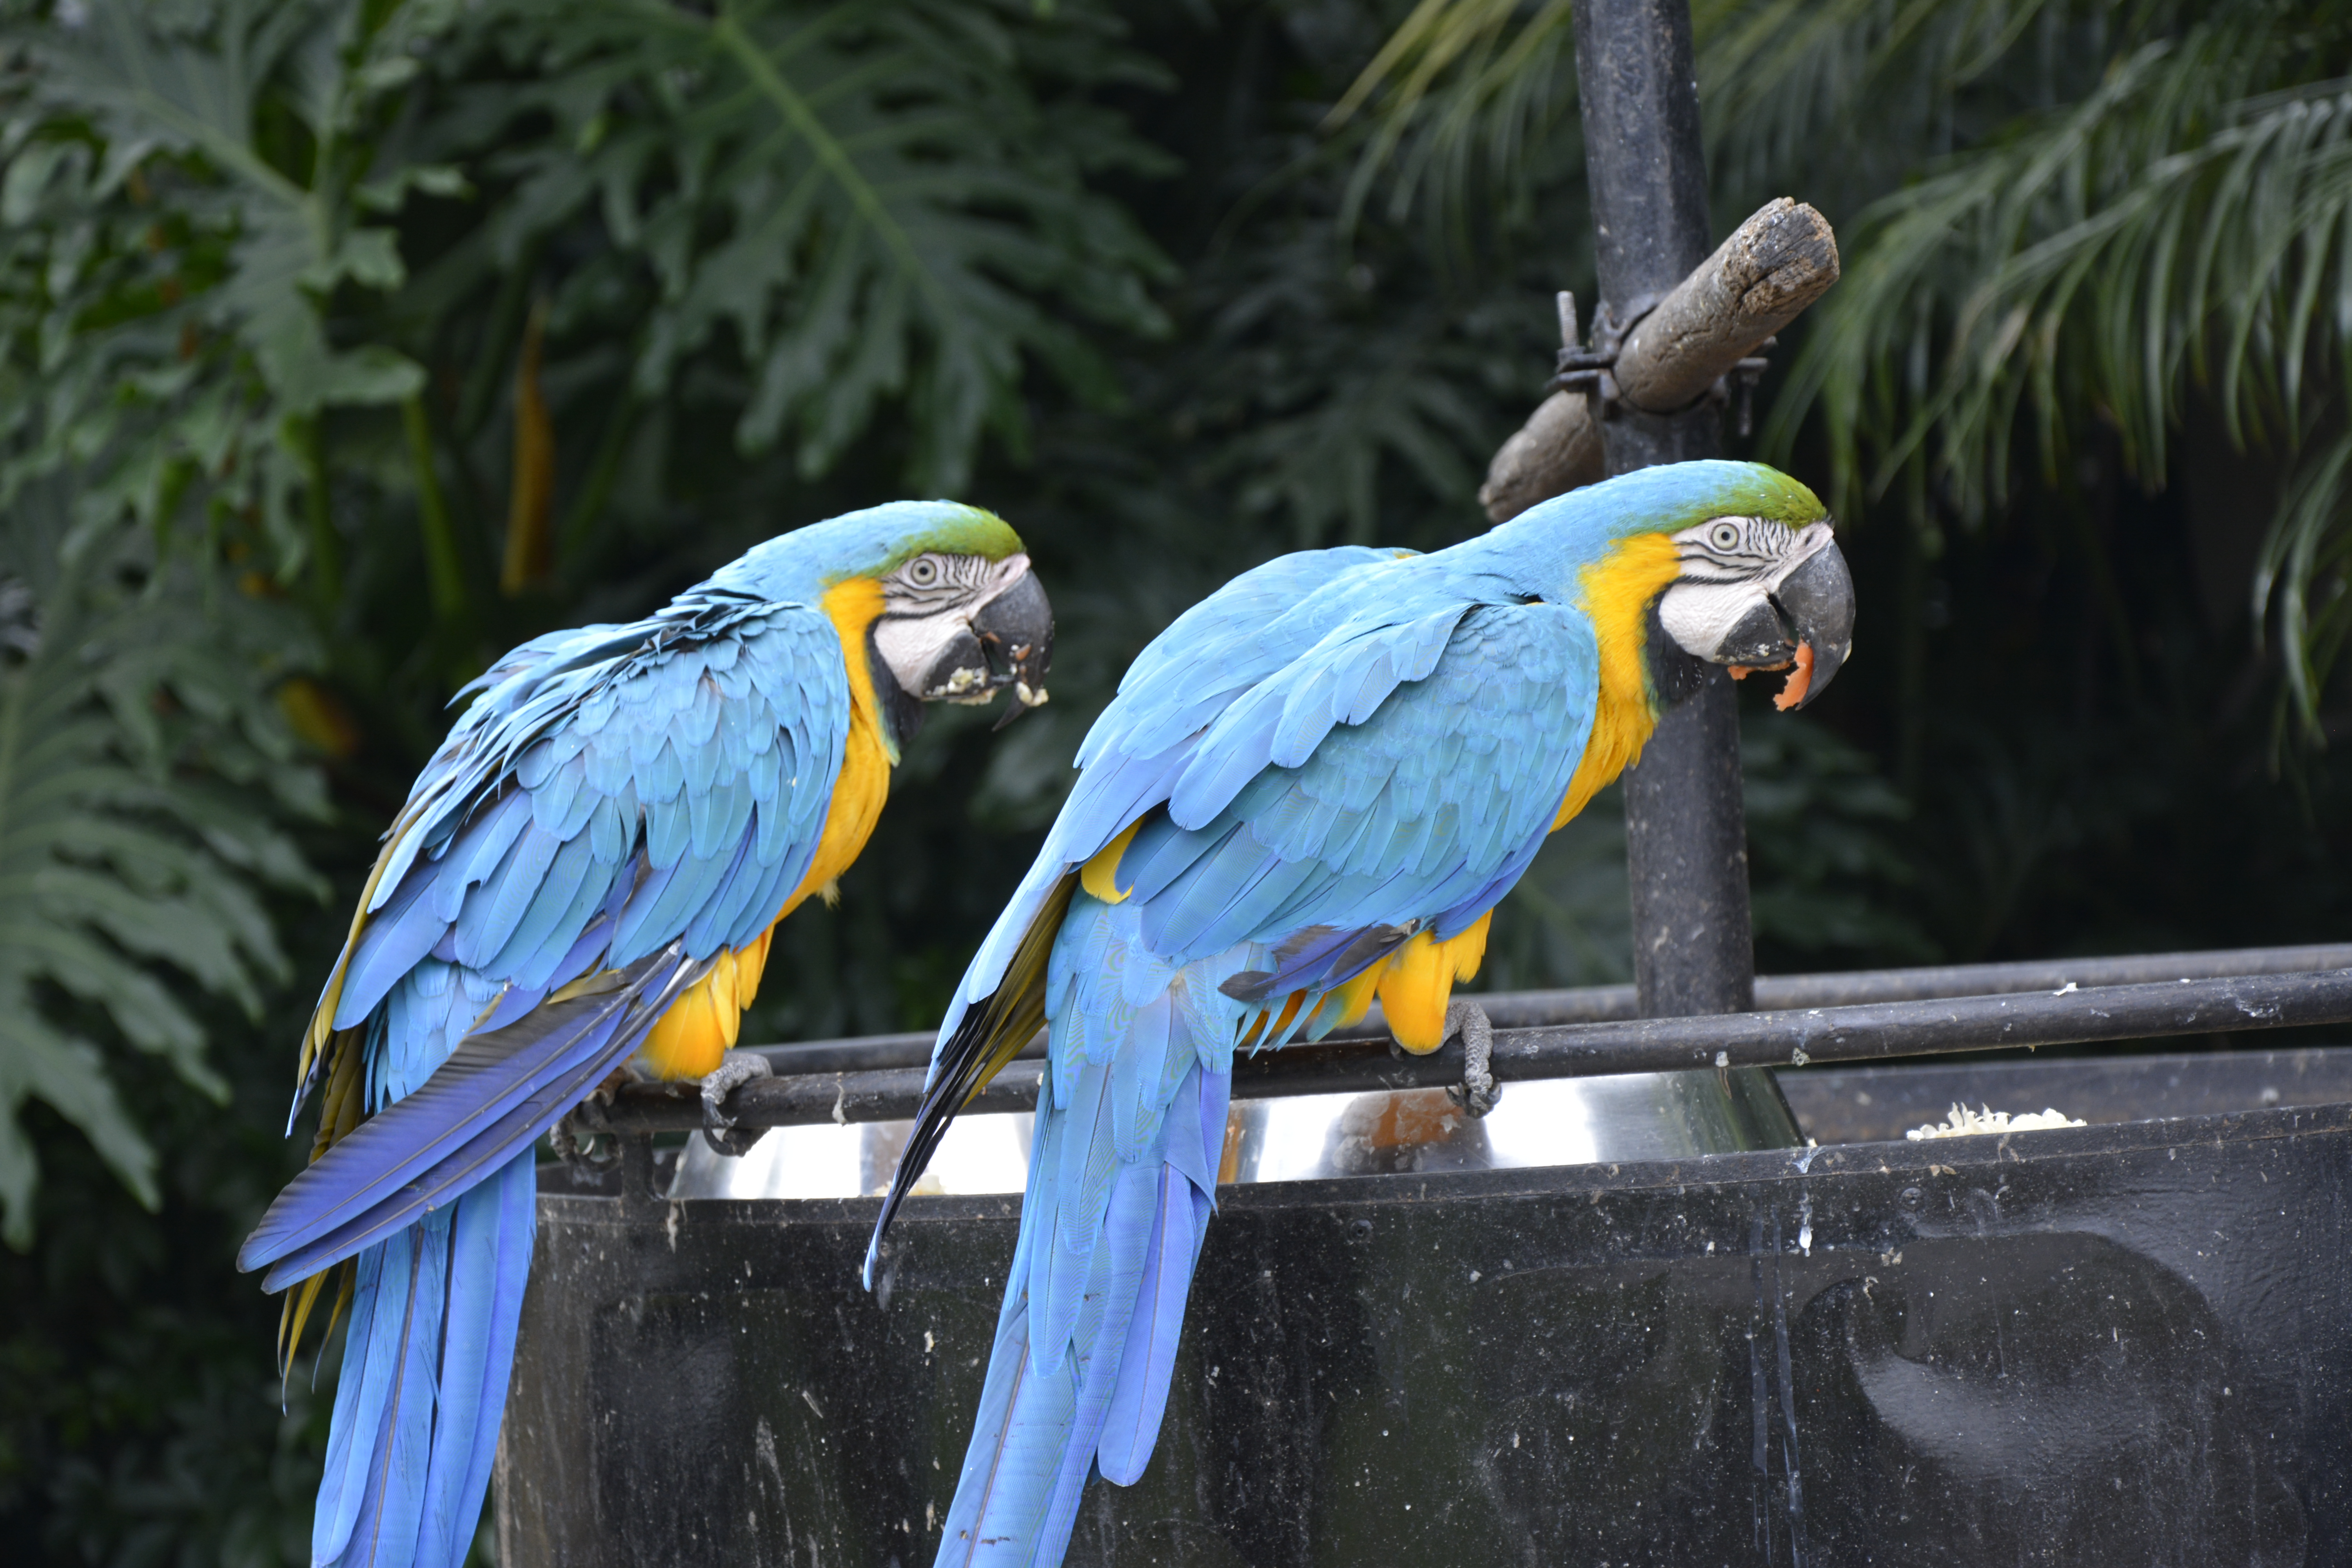
color, animals, tropical, life, mexico, bird, vertebrate, macaw, parrot, beak, zoo, wing, wildlife, adaptation, feather, plant, budgie